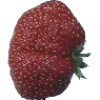
Label: strawberry_wedge